Prime Minister of the Philippines

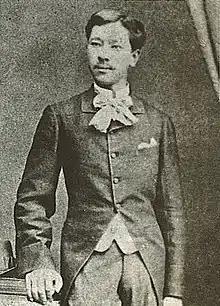
Pedro Paterno succeeded Mabini in May 1899. His actions led to the declaration of war against the United States the next month.

The next day, May 8, Aguinaldo appointed Paterno as the president of the Council of Government. One of his first moves during his term was to draft a copy of "Autonomy Plan" to the Schurman Commission which asks for peace settlement with the U.S. government. This also states that the Filipinos are ready to drop the idea of independence and accept U.S. sovereignty over the archipelago.